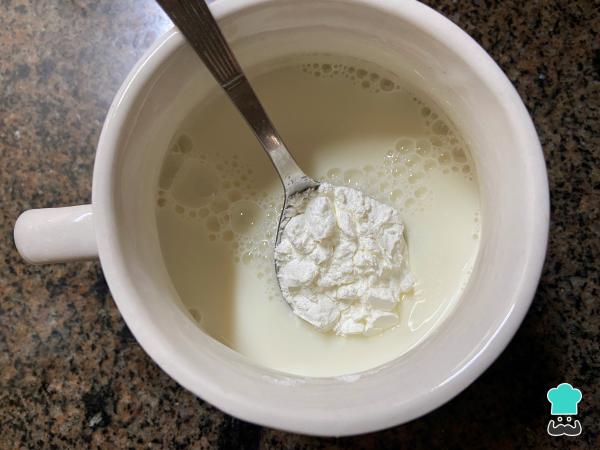
Mezcla la leche fría con las cucharadas de maicena y calienta en el microondas durante 30 segundos, remueve y repite 3 veces hasta que espese.